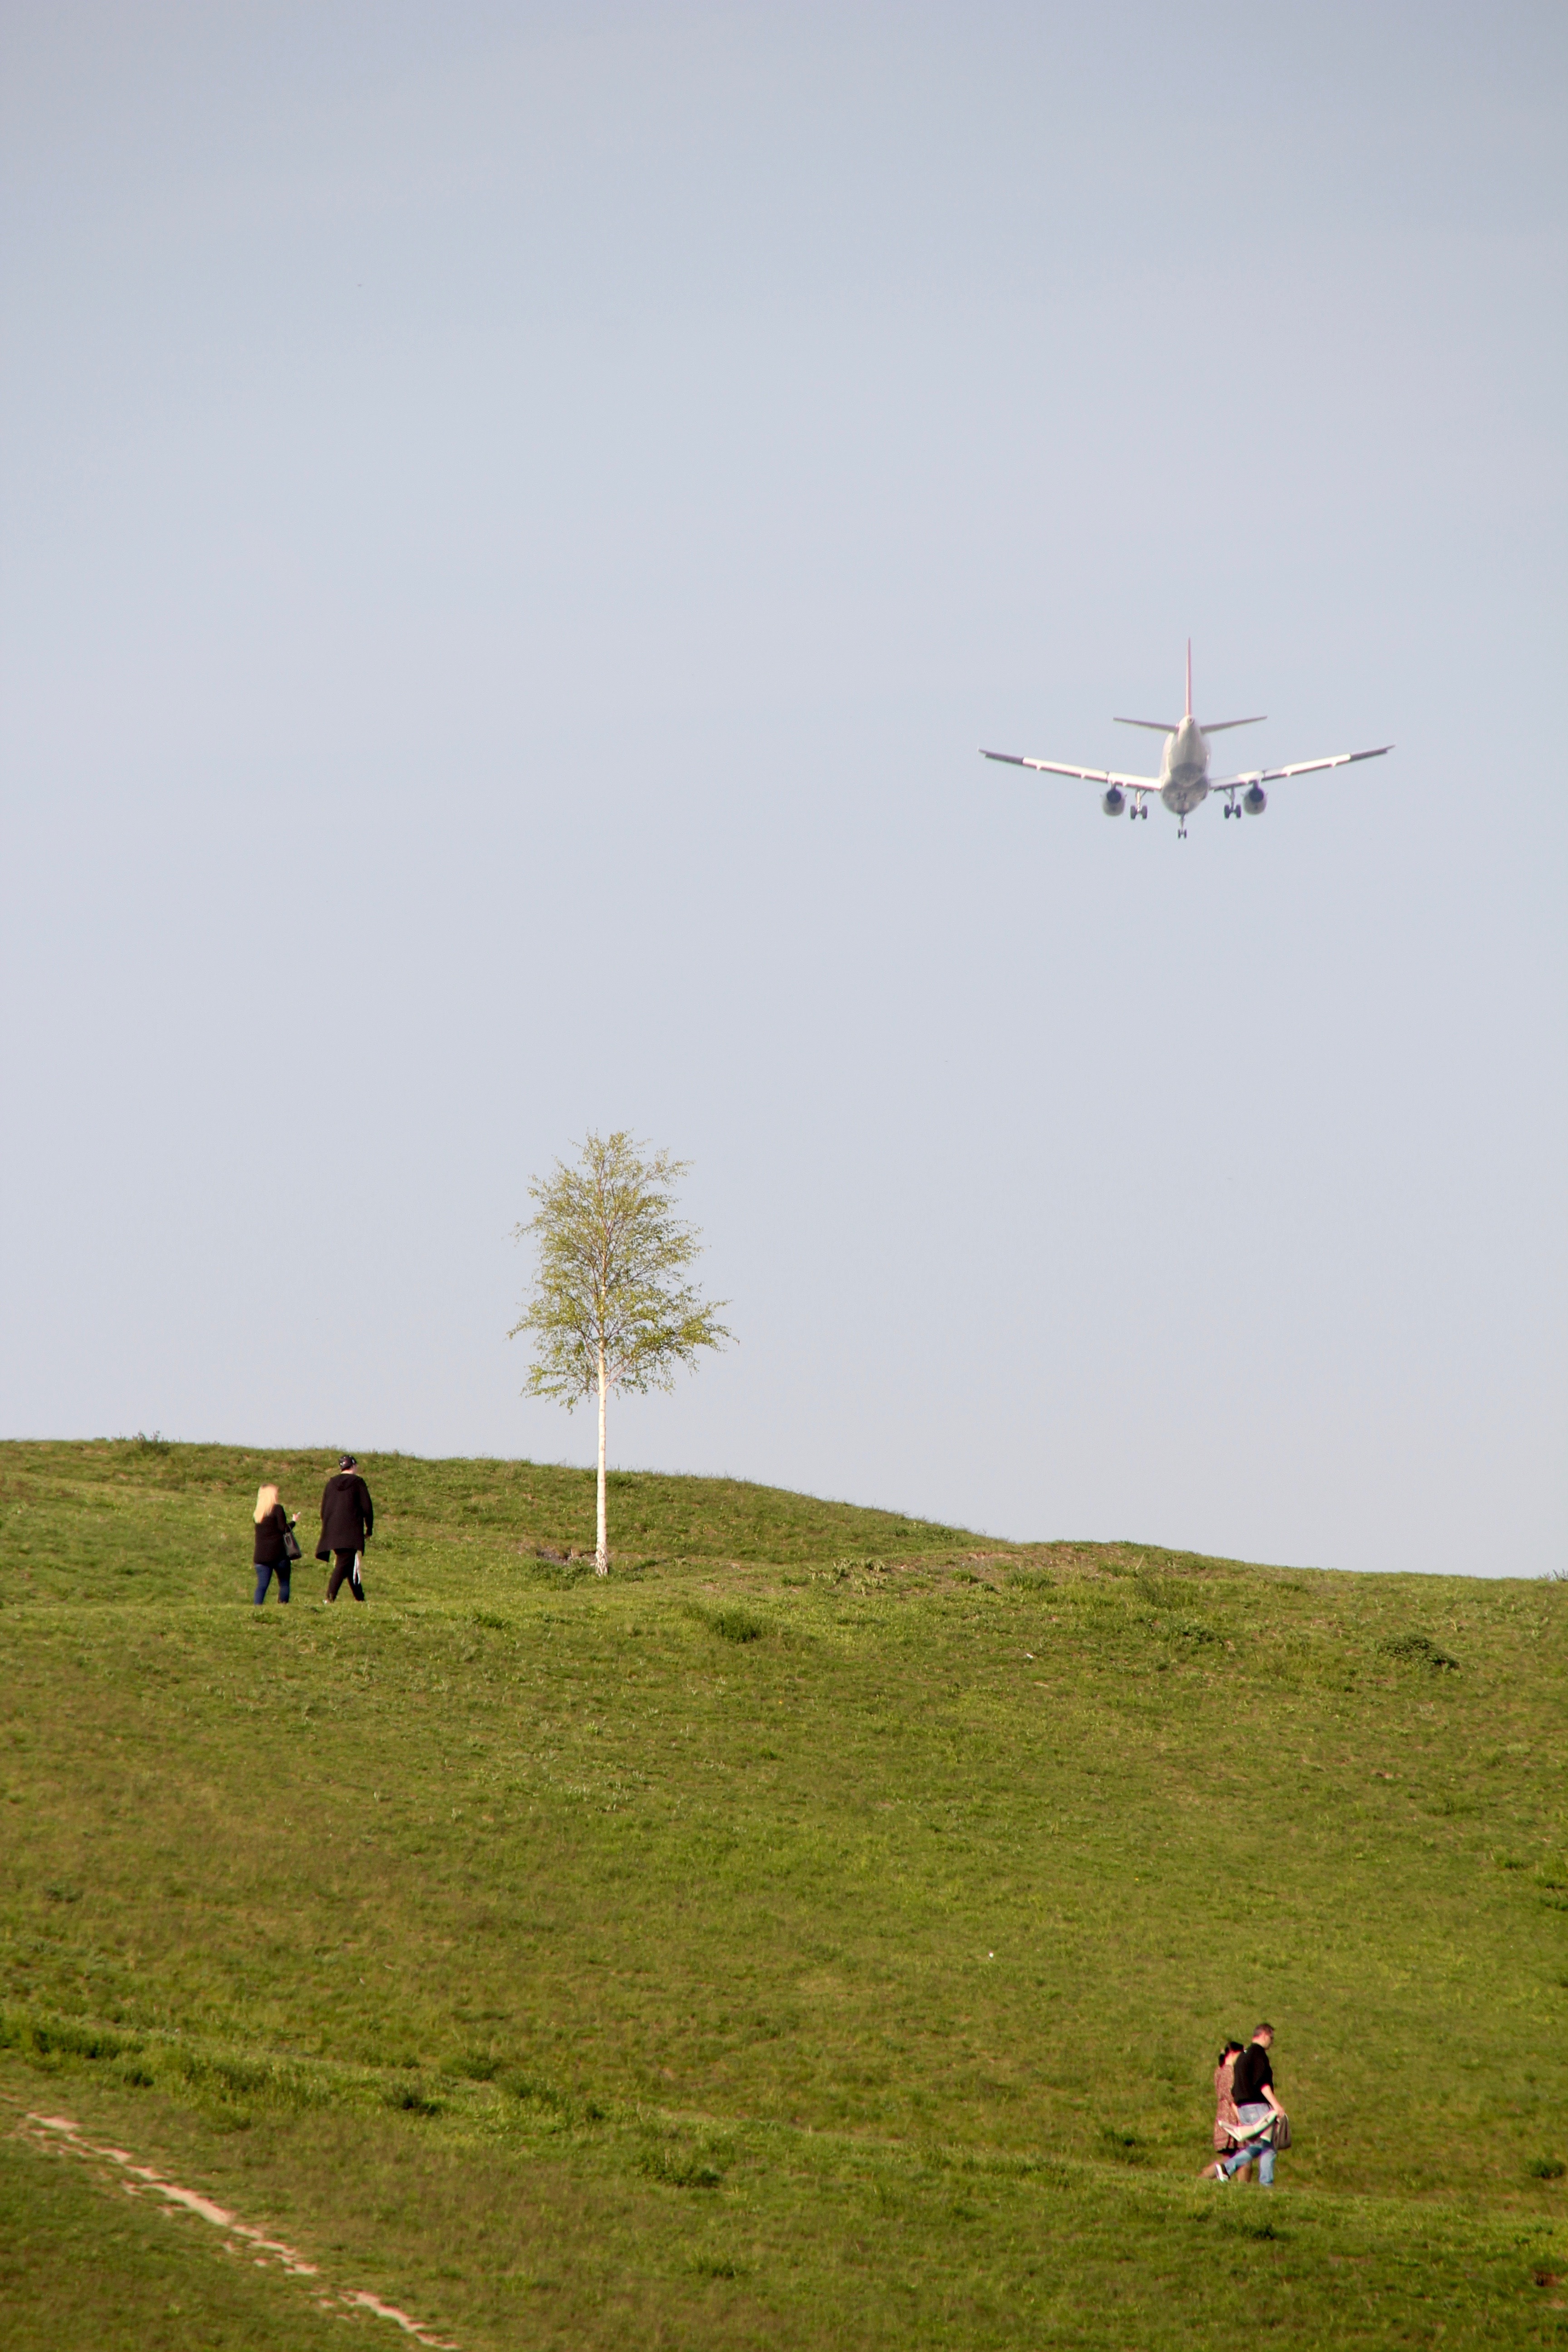
landscape, tree, nature, sky, hiking, meadow, prairie, hill, walk, idyllic, spring, green, aviation, flight, plain, sunny, grassland, walkers, away, in the free, atmosphere of earth